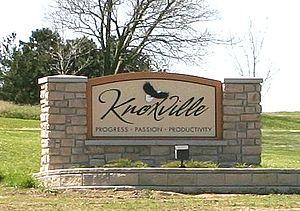
La ville américaine de Knoxville est le siège du comté de Marion, dans l’État de l’Iowa. Elle comptait 7 313 habitants lors du recensement de 2010.